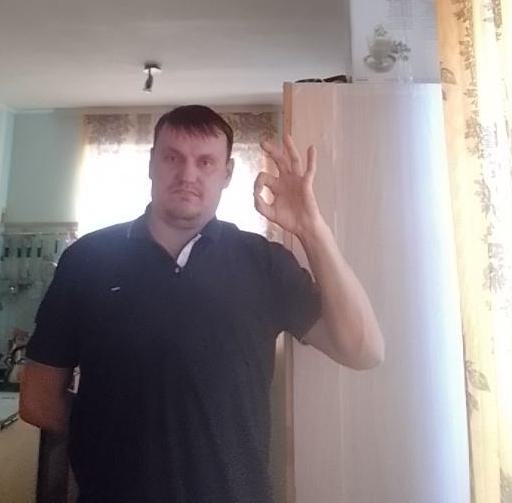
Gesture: ok